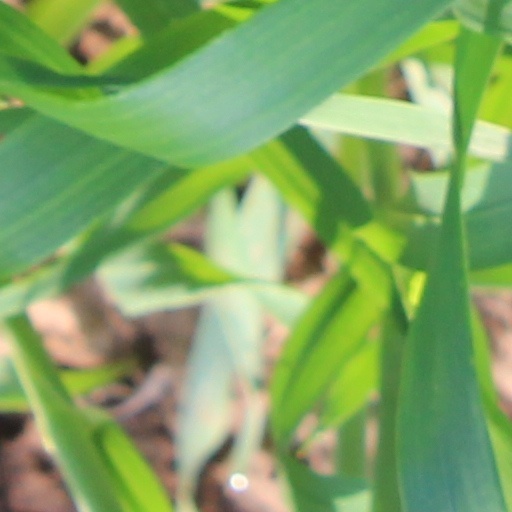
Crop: wheat